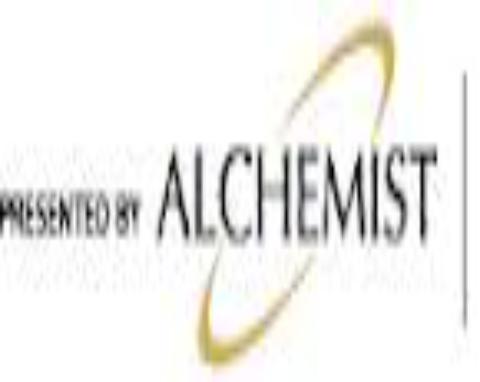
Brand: Alchemist
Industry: Clothes